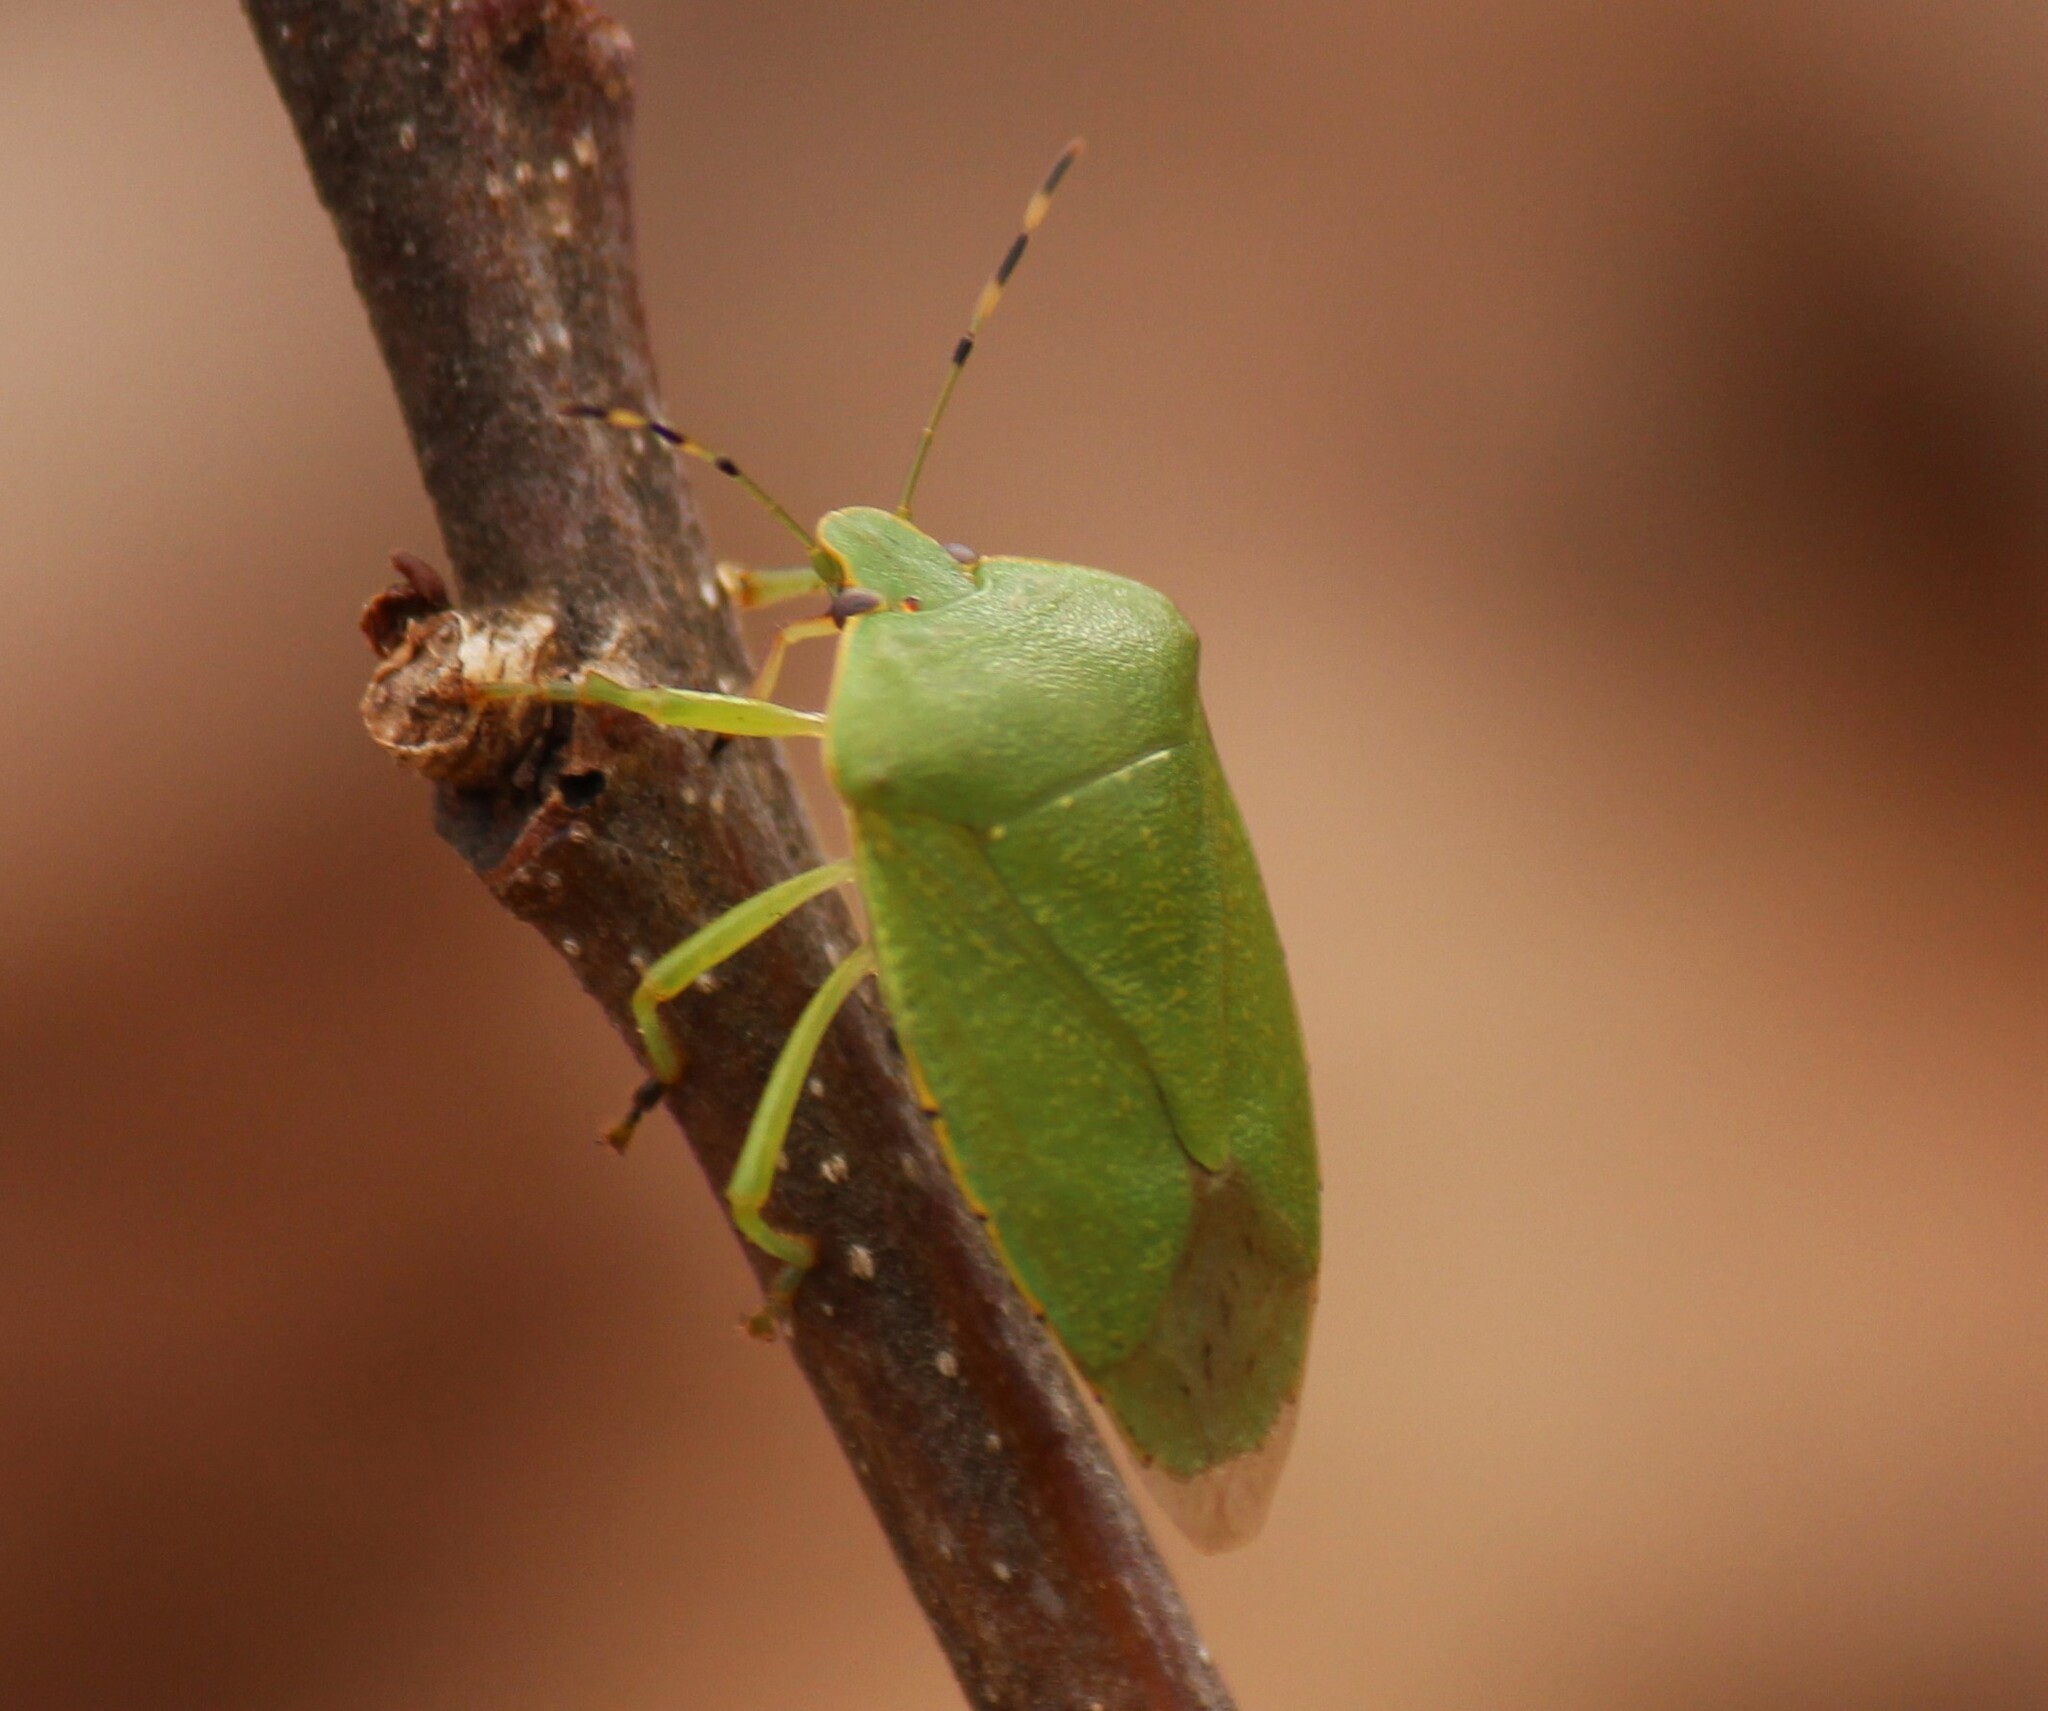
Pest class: stink_bug